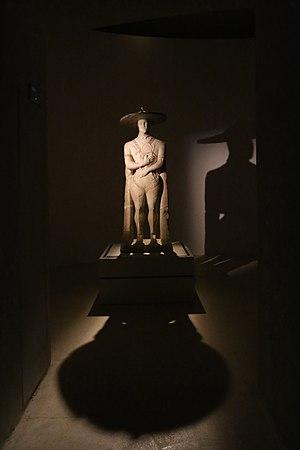
Le Guerrier de Capestrano est le nom donné à une statue italique datée du VIᵉ siècle av. J.-C., retrouvée en septembre 1934 à Capestrano, dans la région des Abruzzes. Elle a été découverte au sein de ce qui était, lors de son érection, le territoire du peuple des Vestini cismontani. Cette statue, à vocation funéraire, est un élément important de la statuaire médio-adriatique du premier âge du fer. Il s'agit d'une sculpture en ronde-bosse de type anthropomorphe, ouvragée en calcaire tendre, et représentant un guerrier en position verticale.